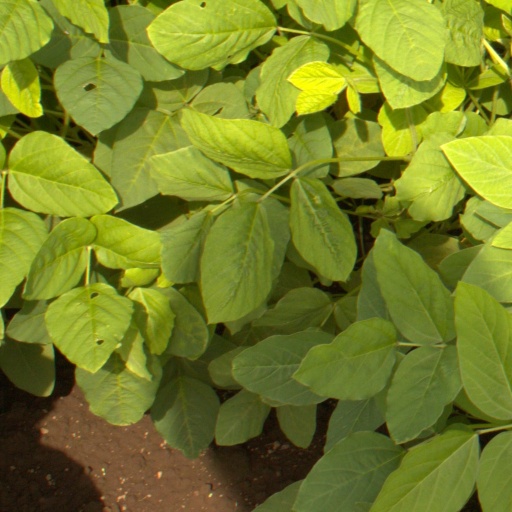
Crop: soybean